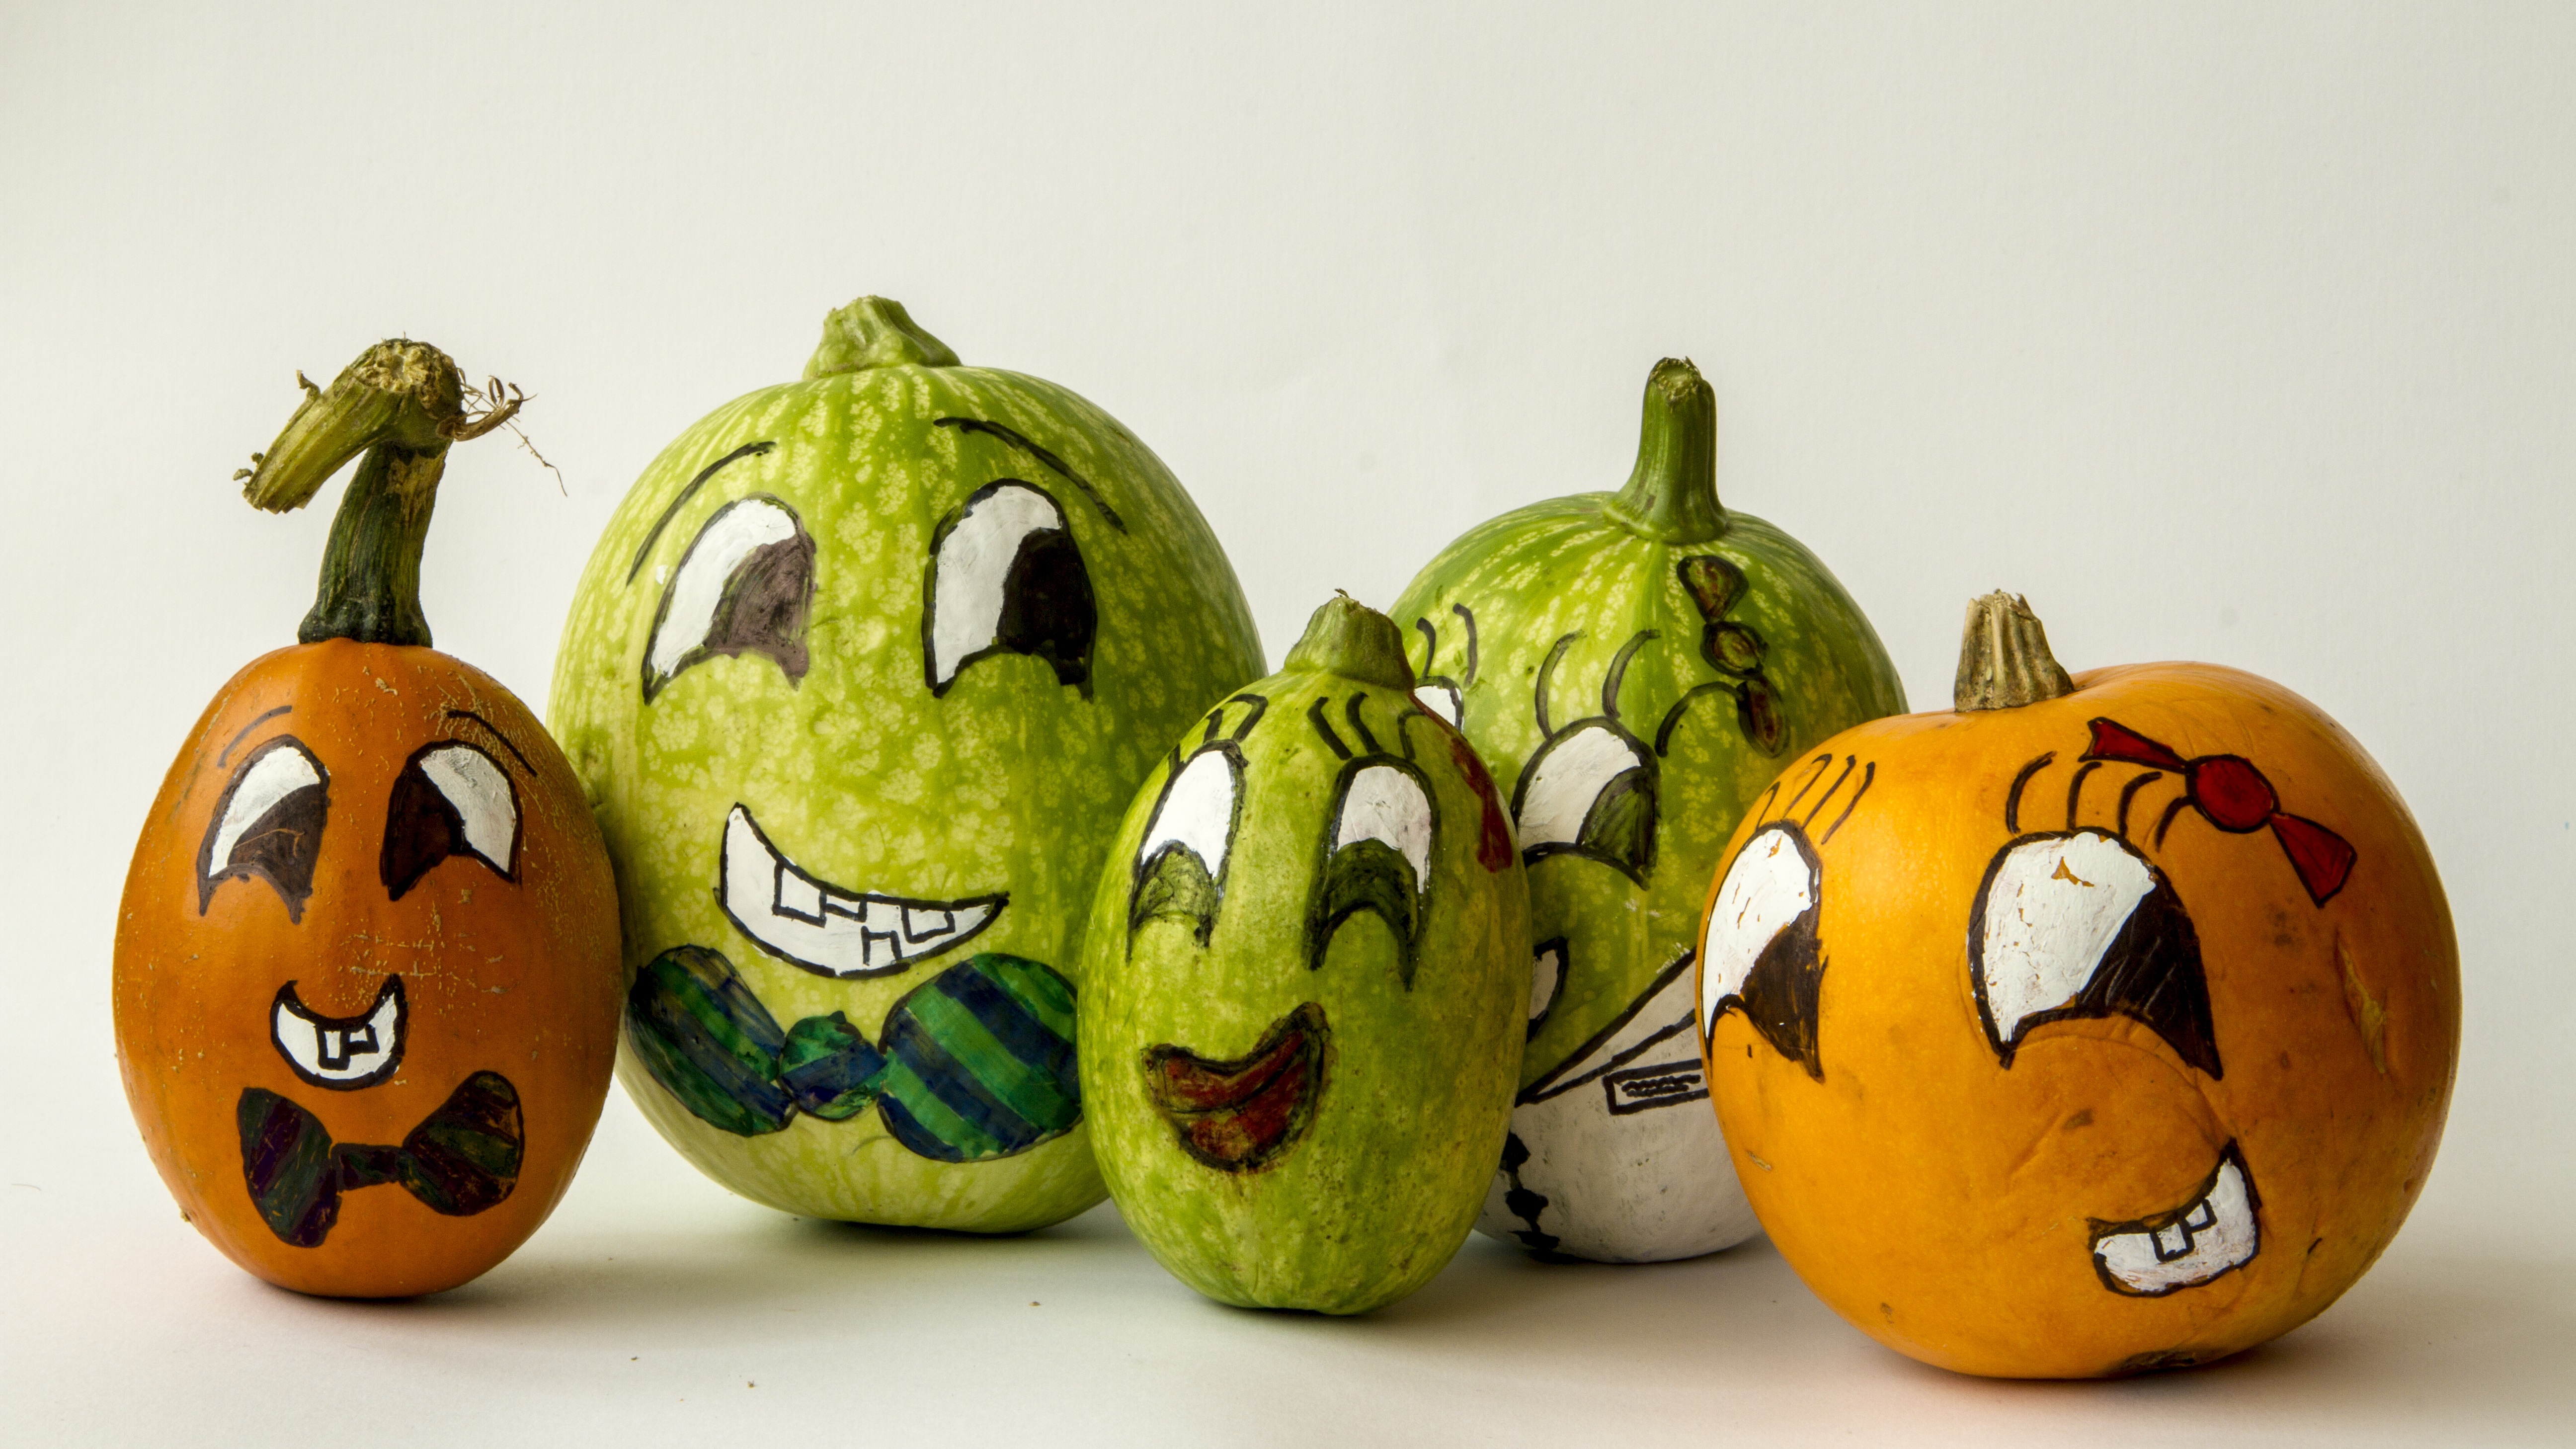
plant, fruit, fall, decoration, food, produce, color, autumn, pumpkin, halloween, toy, gourd, textile, ball, plush, carving, five, pumpkins, cucurbita, flowering plant, stuffed toy, land plant, cucumber gourd and melon family